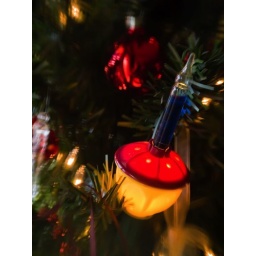
Christmas tree by Lensbaby Composer Tripod and plastic lens on last 3 or 4 shots